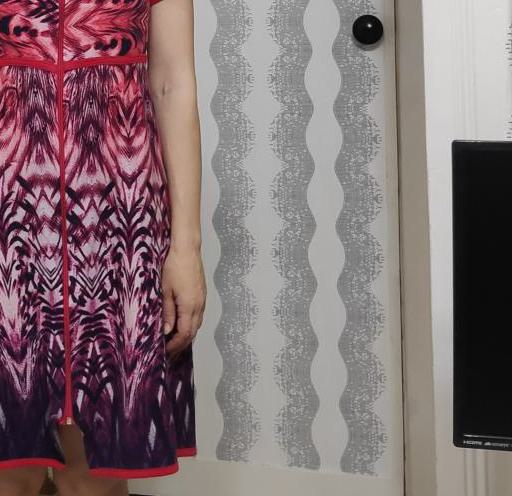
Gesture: no_gesture